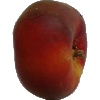
Label: Nectarine Flat 1